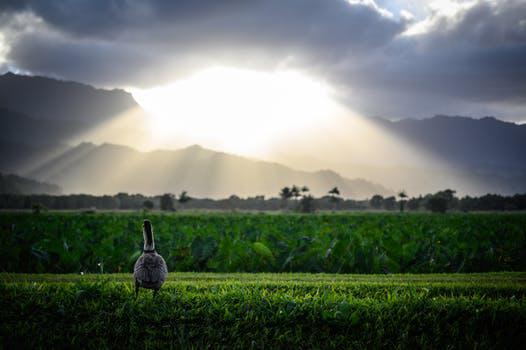
Label: Watermark